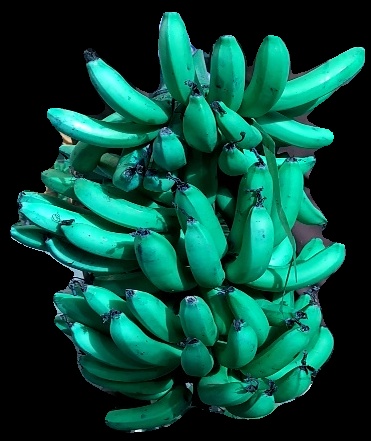
Variety: pachbale
Grade: grade3